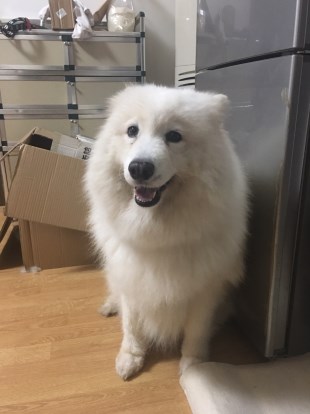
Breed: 2192-n000088-Samoyed